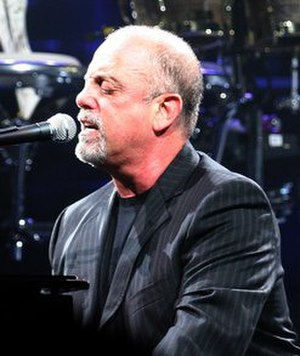
Billy Joel
William Martin Joel, kendt som Billy Joel, er en amerikansk sanger og sangskriver.